Bemposta Palace

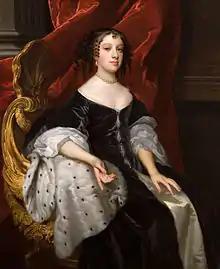
Queen Catherine of Braganza, widow of King Charles II of England, ordered Bemposta Palace be built.

Eight years after the death of Charles II of England (in 1685), who left no legitimate son as heir to the throne, Queen Catherine of Braganza, daughter of John IV, returned to Portugal in 1693. Without a home in Lisbon, she resided in the homes of various noblemen for a time, including the Count of Redondo in Santa Maria or the palace of the Count of Aveiras, in Belém. She decided to purchase from Francisca Pereira Teles, the noble homes and land in Bemposta area in the centre of Lisbon, in order to build her residence. A chapel dating back to 1501 existed there and she requested the architect, João Antunes (1642–1712), to incorporate a chapel in the site plan under the invocation of "Nossa Senhora da Conceição" ("Our Lady of the Conception"). The project began in 1694, with Antunes coming on board in 1702, and by 1702 the Queen had already begun to live in the palace. The building was a mixed construction: limestone and marble was used in many of the flourishes, but the structure was built of reinforced steel, wood and masonry.